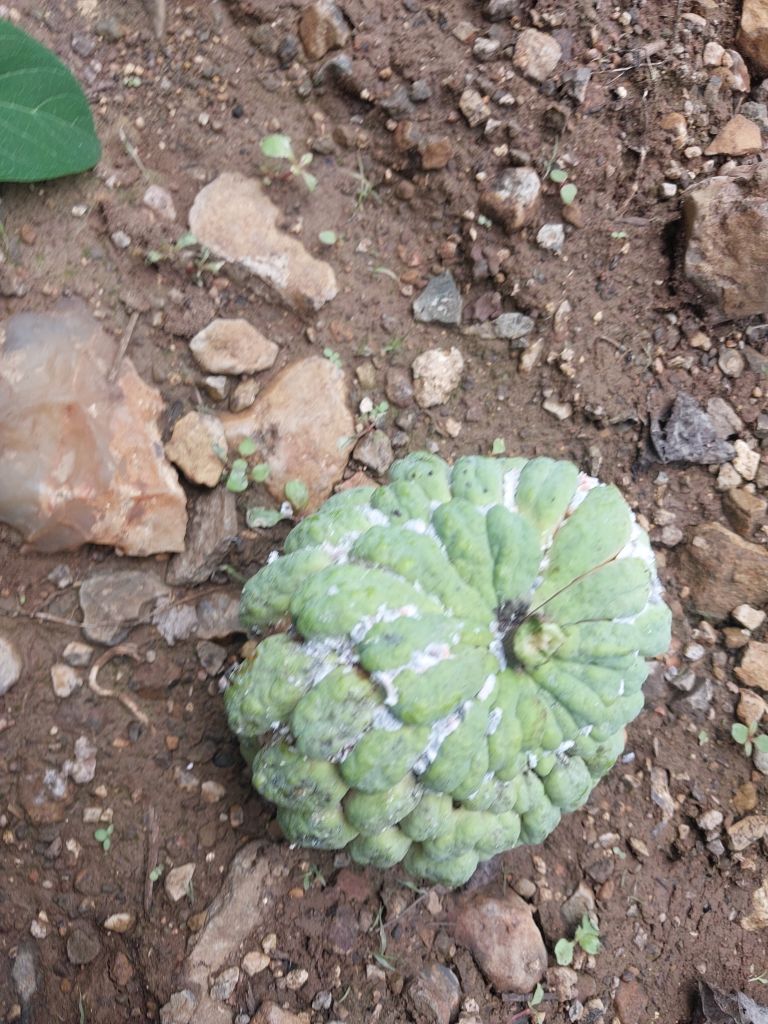
Disease label: Mealy Bug